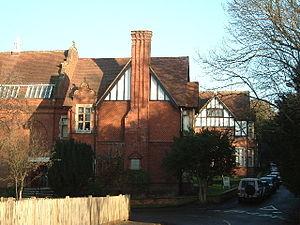
Le Natural History Museum at Tring est l'ancien musée privé du baron Lionel Walter Rothschild qu’il avait fondé sur les propriétés de la famille Rothschild de Tring Park, à Tring dans le Hertfordshire. Il est constitué d’animaux naturalisés et a ouvert ses portes en 1892. Aujourd'hui ce musée forme l’une des meilleures collections d’animaux naturalisés du Royaume-Uni.
Cette liste des musées du Hertfordshire, Angleterre contient des musées qui sont définis dans ce contexte comme des institutions qui recueillent et soignent des objets d'intérêt culturel, artistique, scientifique ou historique. leurs collections ou expositions connexes disponibles pour la consultation publique. Sont également inclus les galeries d'art à but non lucratif et les galeries d'art universitaires. Les musées virtuels ne sont pas inclus.